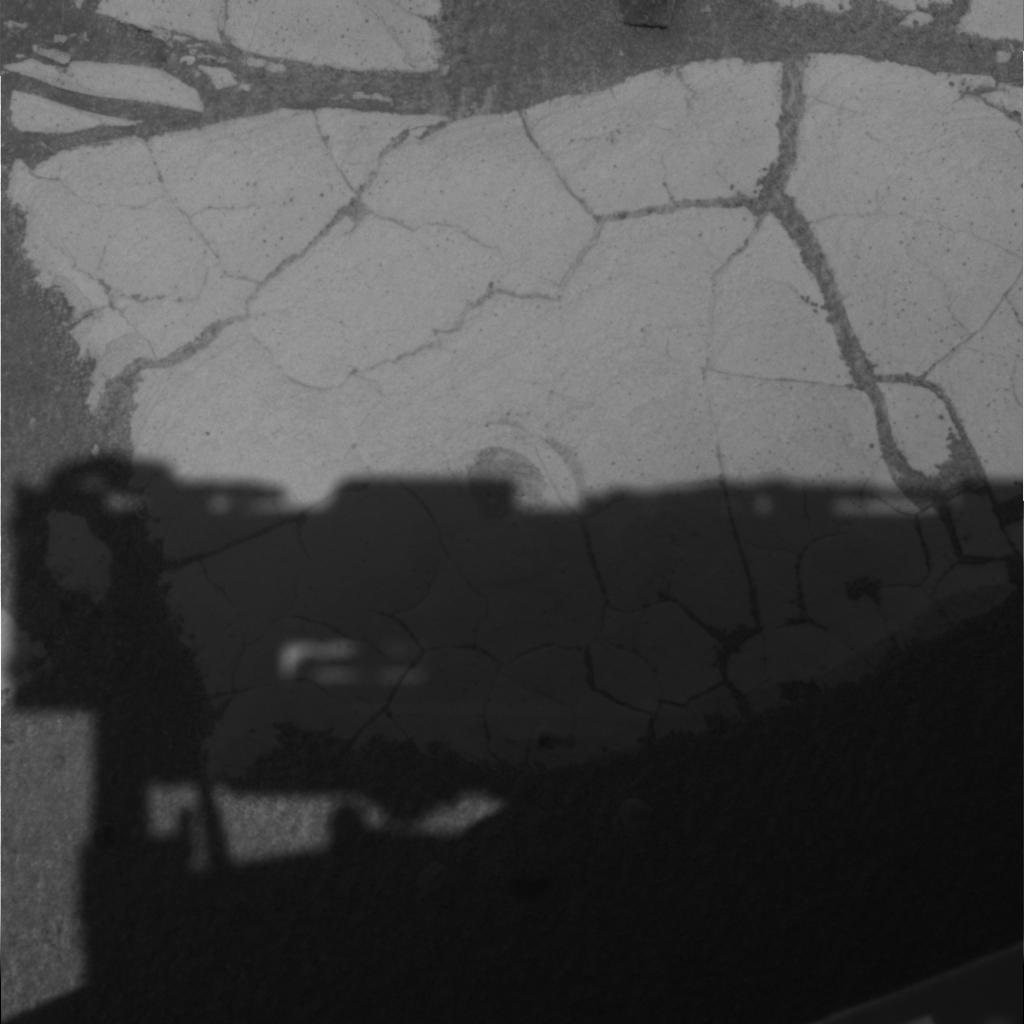
Surface features visible: Rover Deck, Rock Outcrops, Soil, Nearby Surface, Rover Parts